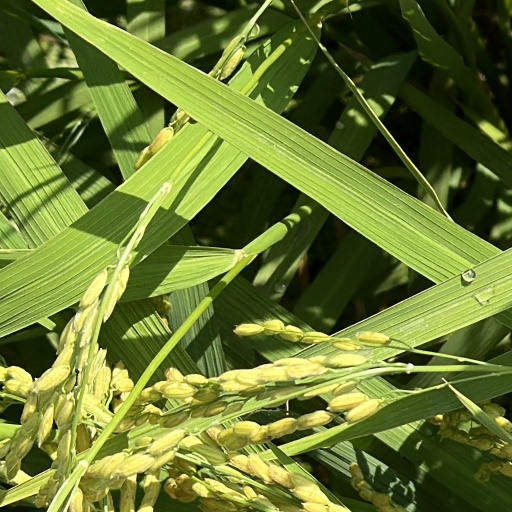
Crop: rice